George Meade (merchant)

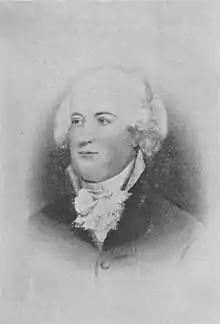
Portrait by Thomas Lawrence, 1790

George Meade (February 27, 1741 – November 9, 1808) was an American merchant, politician and slave trader best known for being the grandfather of Civil War general George Gordon Meade. In partnership with Thomas Fitzsimons, his firm was among the largest provision merchants during the American Revolutionary War, and helped finance the Bank of Pennsylvania and Bank of North America during the conflict—while it profited from British goods as well. Meade's business went bankrupt by 1801 due to investments in the Yazoo land scandal, and was continued by his son Richard W. Meade.